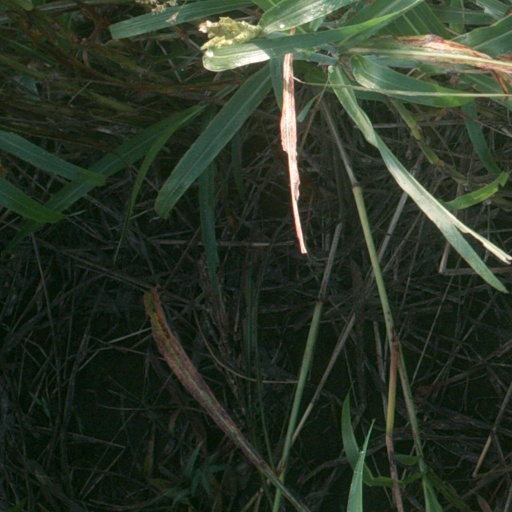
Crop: sorghum